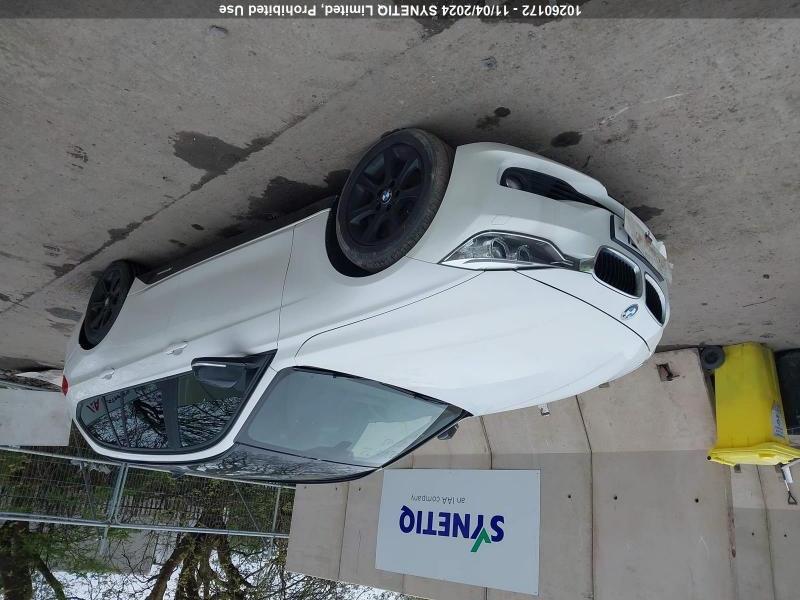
Aucun dommage détecté.
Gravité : aucun